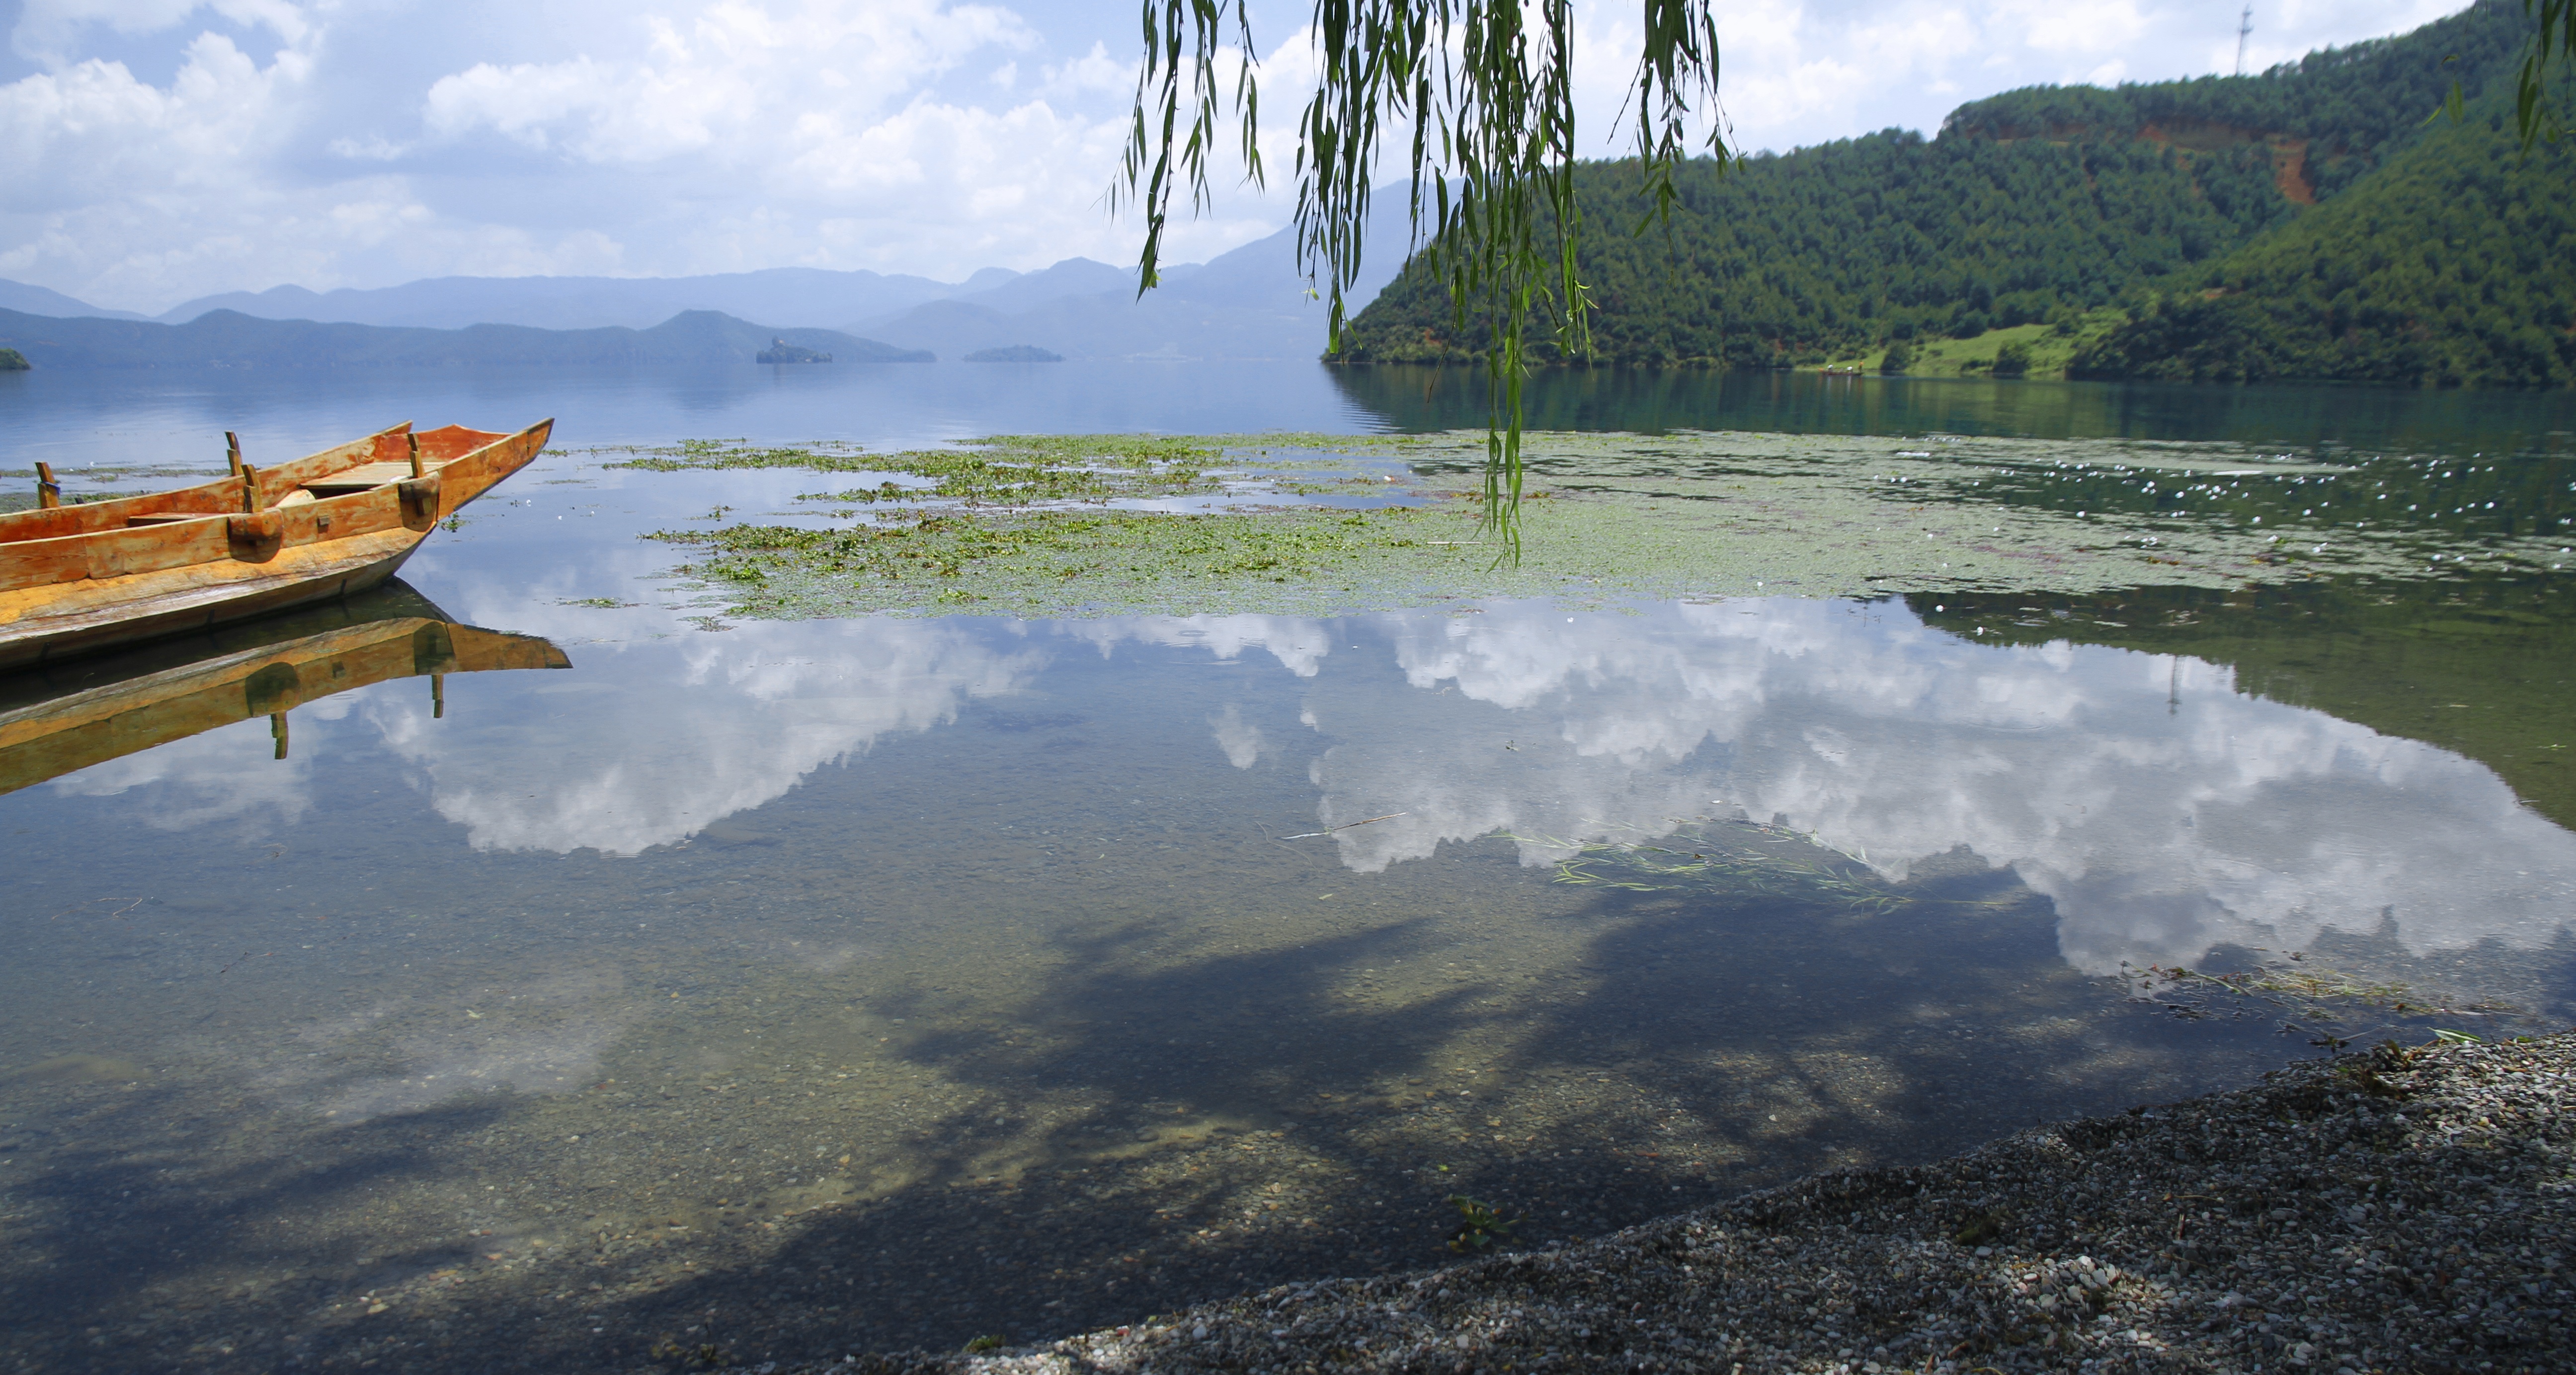
sea, coast, water, wilderness, shore, lake, river, reflection, vessel, vehicle, bay, fjord, reservoir, body of water, loch, lugu lake, yunnan scenery